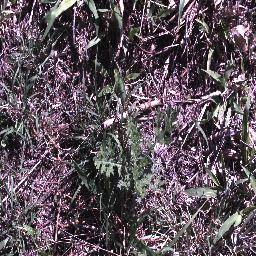
Label: parthenium